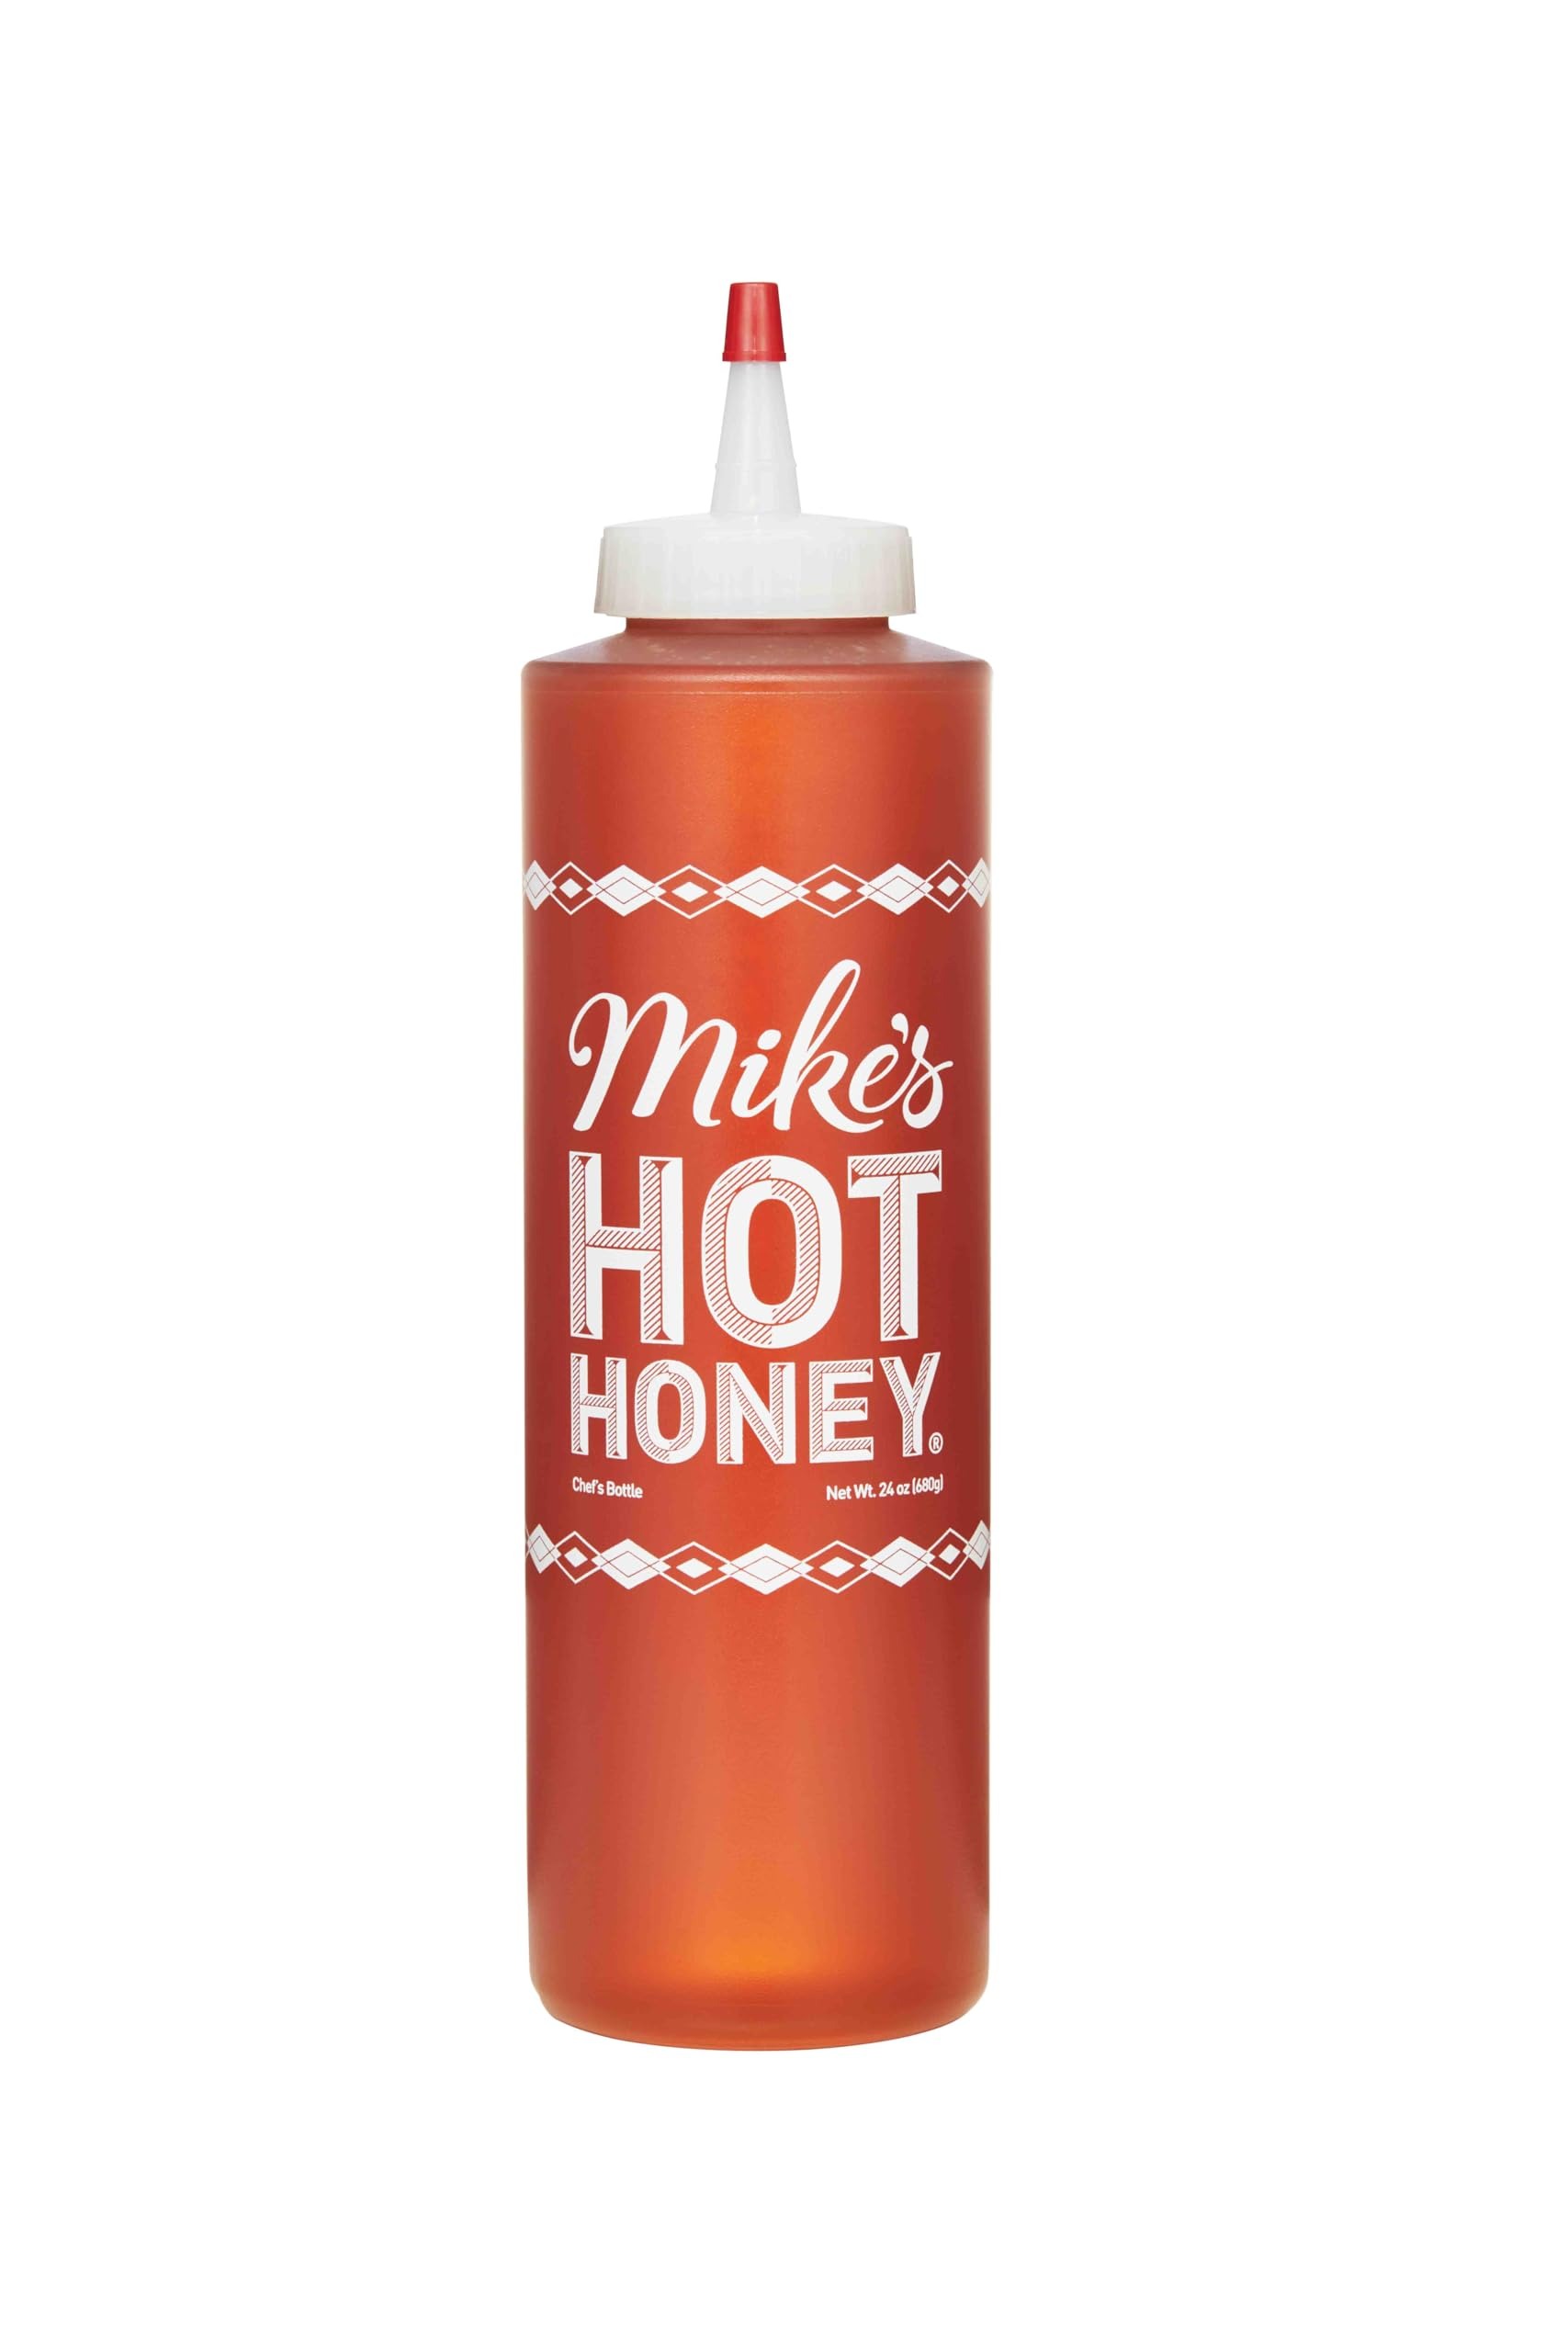
Item Name: Mike’s Hot Honey, Chili Pepper Infused, 4 Count of 24 oz Squeeze Bottles - Sweet and Spicy Gourmet Honey for Culinary Creations
Bullet Point 1: SWEET AND SPICY: Mike's Hot Honey combines the rich sweetness of honey with a fiery kick of chili peppers. Perfect for adding a gourmet touch to your favorite dishes, this unique blend will captivate chefs and culinary lovers alike.
Bullet Point 2: PREMIUM QUALITY: Made with high-quality honey and real chili peppers, this hot honey offers an exceptional flavor experience. Its balanced taste makes it a must-have ingredient for gourmet kitchens.
Bullet Point 3: VERSATILE USAGE: Enhance your dishes with the sweet heat of Mike's Hot Honey. Ideal for drizzling on pizza, glazing meats, or spicing up desserts, it’s a versatile addition to any chef's pantry.
Bullet Point 4: CONVENIENT PACKAGING: Available in 24 oz. plastic squeeze bottles, Mike's Hot Honey is easy to use and store. The bulk pack of four bottles ensures you have plenty on hand for all your culinary creations.
Bullet Point 5: SHELF STABLE: Mike's Hot Honey is shelf-stable, making it a convenient and long-lasting ingredient. Perfect for busy kitchens, it’s ready to add a burst of flavor whenever you need it.
Product Description: Mike's Hot Honey, Chili Pepper Infused Honey, 4 Pack, 24 oz Squeeze Bottles Sweet and Spicy Mike's Hot Honey combines the rich sweetness of honey with a fiery kick of chili peppers. This perfect blend of sweetness and heat is ideal for adding a gourmet touch to your favorite dishes. Whether you're a chef or a culinary enthusiast, Mike's Hot Honey will captivate your taste buds and elevate your meals. Premium Quality Made with high-quality honey and real chili peppers, Mike's Hot Honey offers an exceptional flavor experience. The careful selection of ingredients ensures a balanced taste that makes this hot honey a must-have in any gourmet kitchen. Gourmet Ingredient As a gourmet ingredient, Mike's Hot Honey brings a unique and delightful flavor to your dishes. Its sweet and spicy profile pairs well with a variety of foods, from savory to sweet. Use it to create gourmet meals that impress and satisfy your guests. This hot honey is not only a flavor enhancer but also a conversation starter at any dining table. Perfect for Chefs Mike's Hot Honey is designed with chefs in mind. Its versatile and premium quality makes it a go-to ingredient for professional kitchens. Whether you're crafting a new recipe or enhancing a classic dish, this hot honey will help you achieve outstanding results. Its balanced flavor and convenient packaging make it an indispensable tool for culinary excellence. Ideal for Bulk Purchases Perfect for bulk purchases, Mike's Hot Honey is available in packs of four 24 oz. bottles. This bulk option is ideal for chefs, restaurants, and culinary enthusiasts who use hot honey regularly. Stock up on this essential ingredient to ensure you always have enough to enhance your dishes and delight your guests.
Value: 4.0
Unit: Count

Price: 19.99